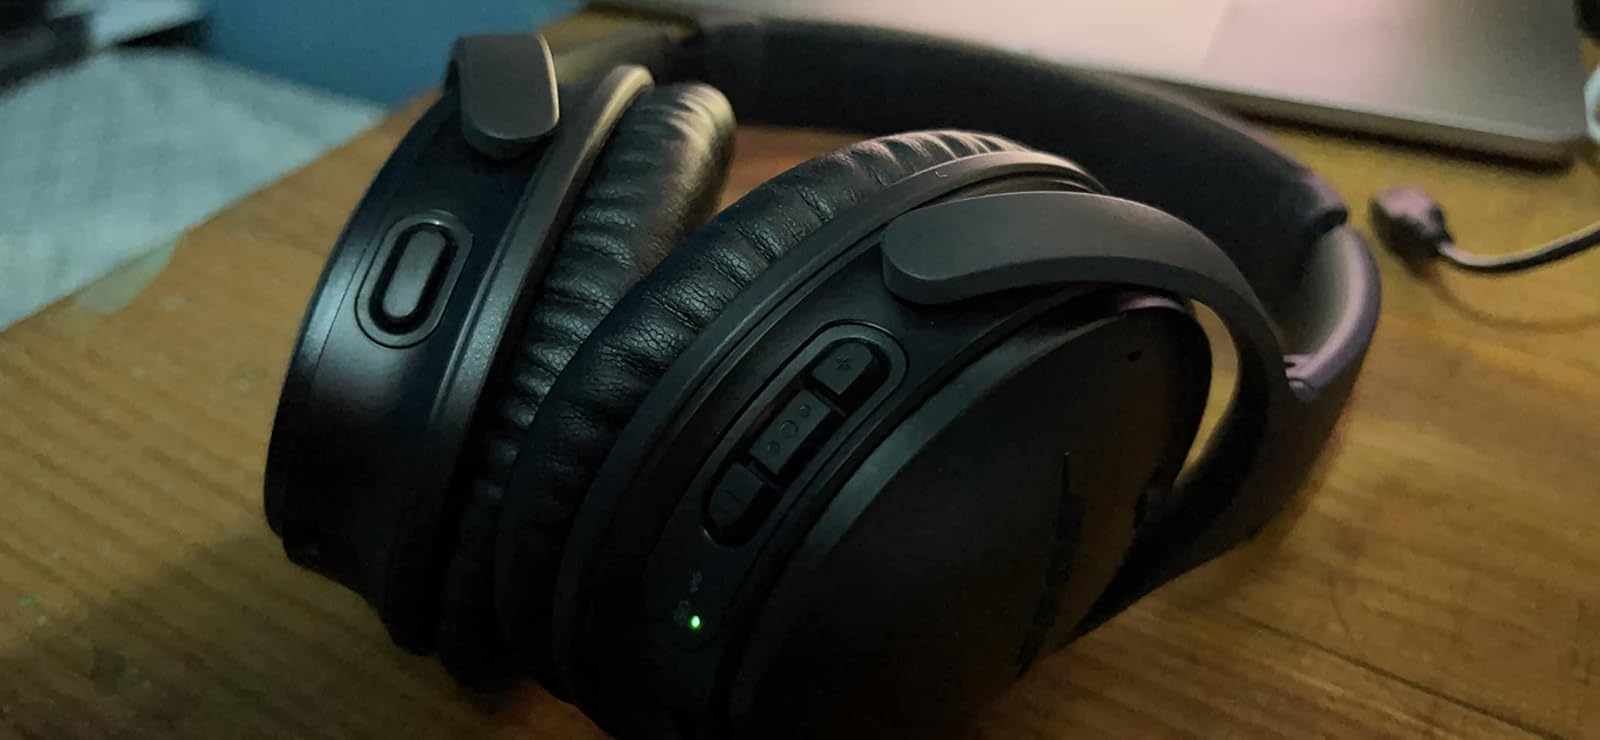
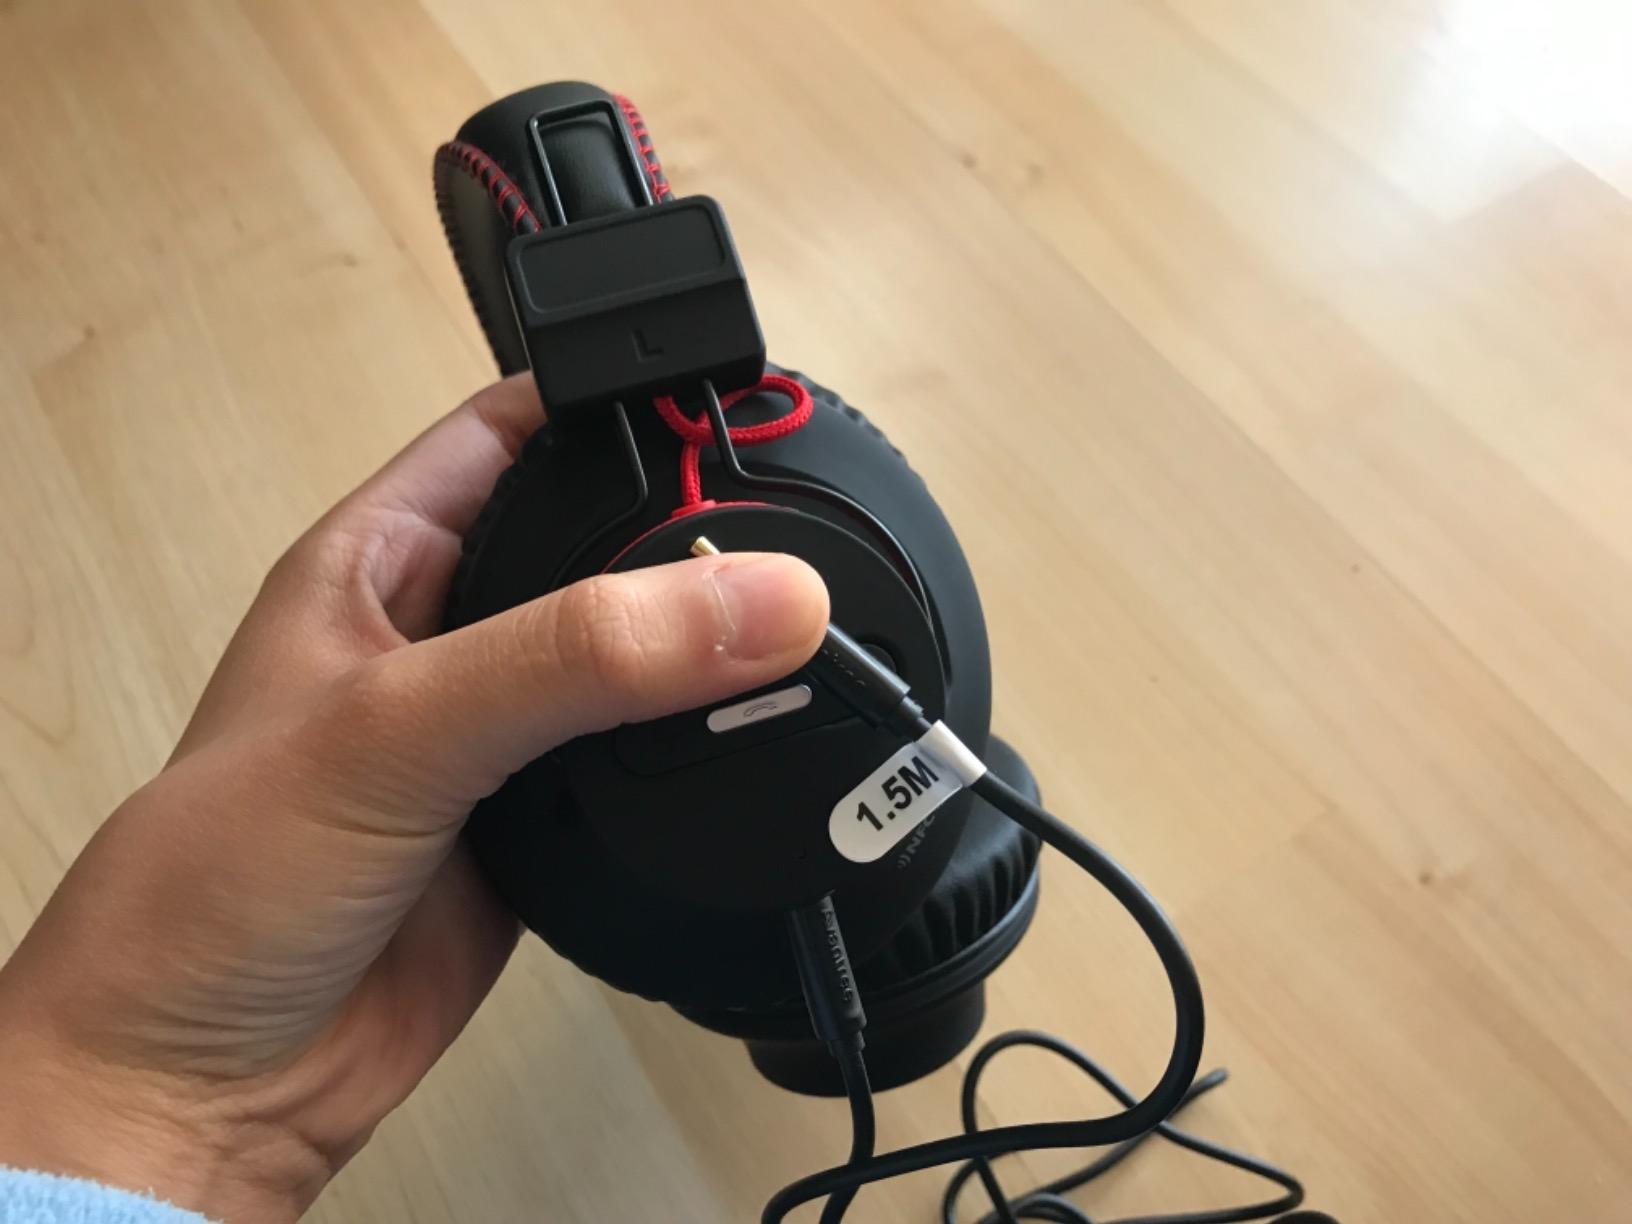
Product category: headphones
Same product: no